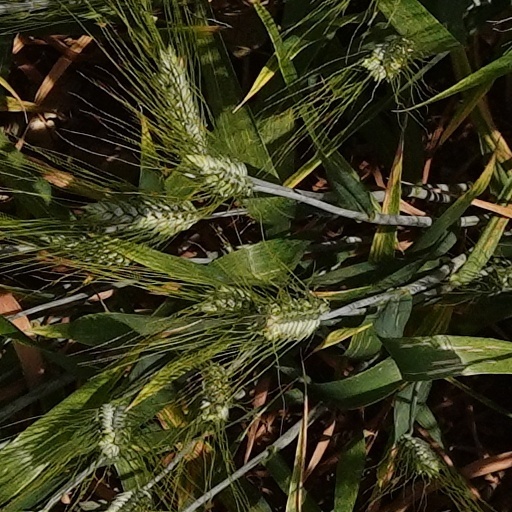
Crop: wheat